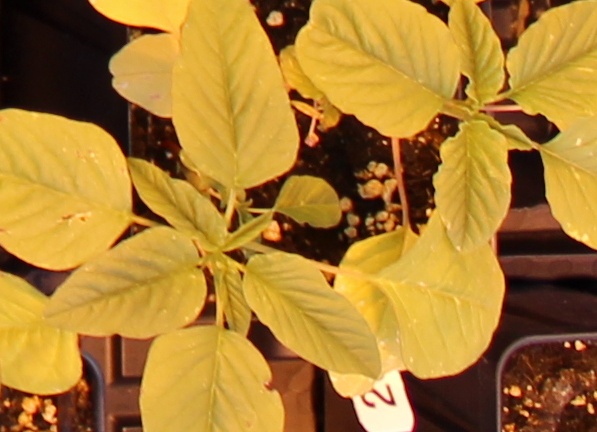
Label: Palmer Amaranth